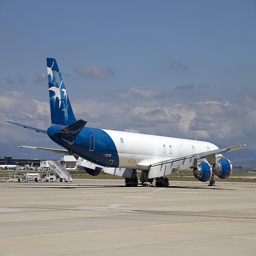
A large jetliner taking off from an airport runway.
An airplane stands isolated on an airport's tarmac.
A large charter plane parked on an air field.
A blue and white passenger airplane against a mountain background.
A blue and white airplane is sitting on the concrete.